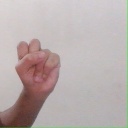
अक्षर: स